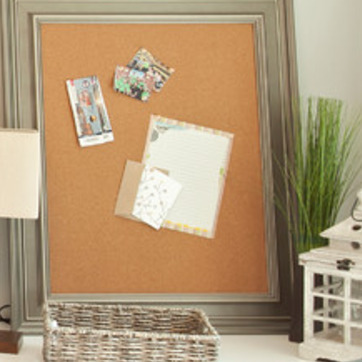
Material: paper